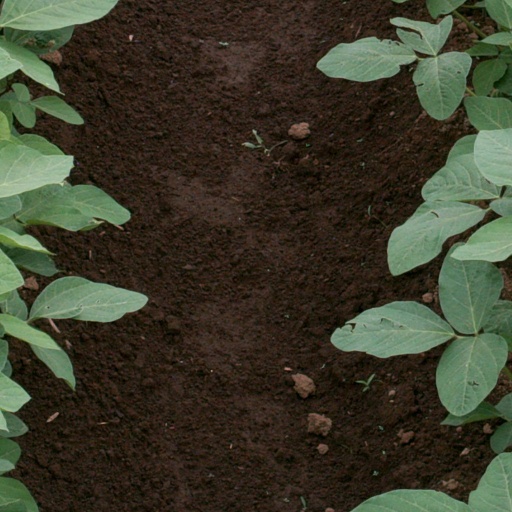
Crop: soybean